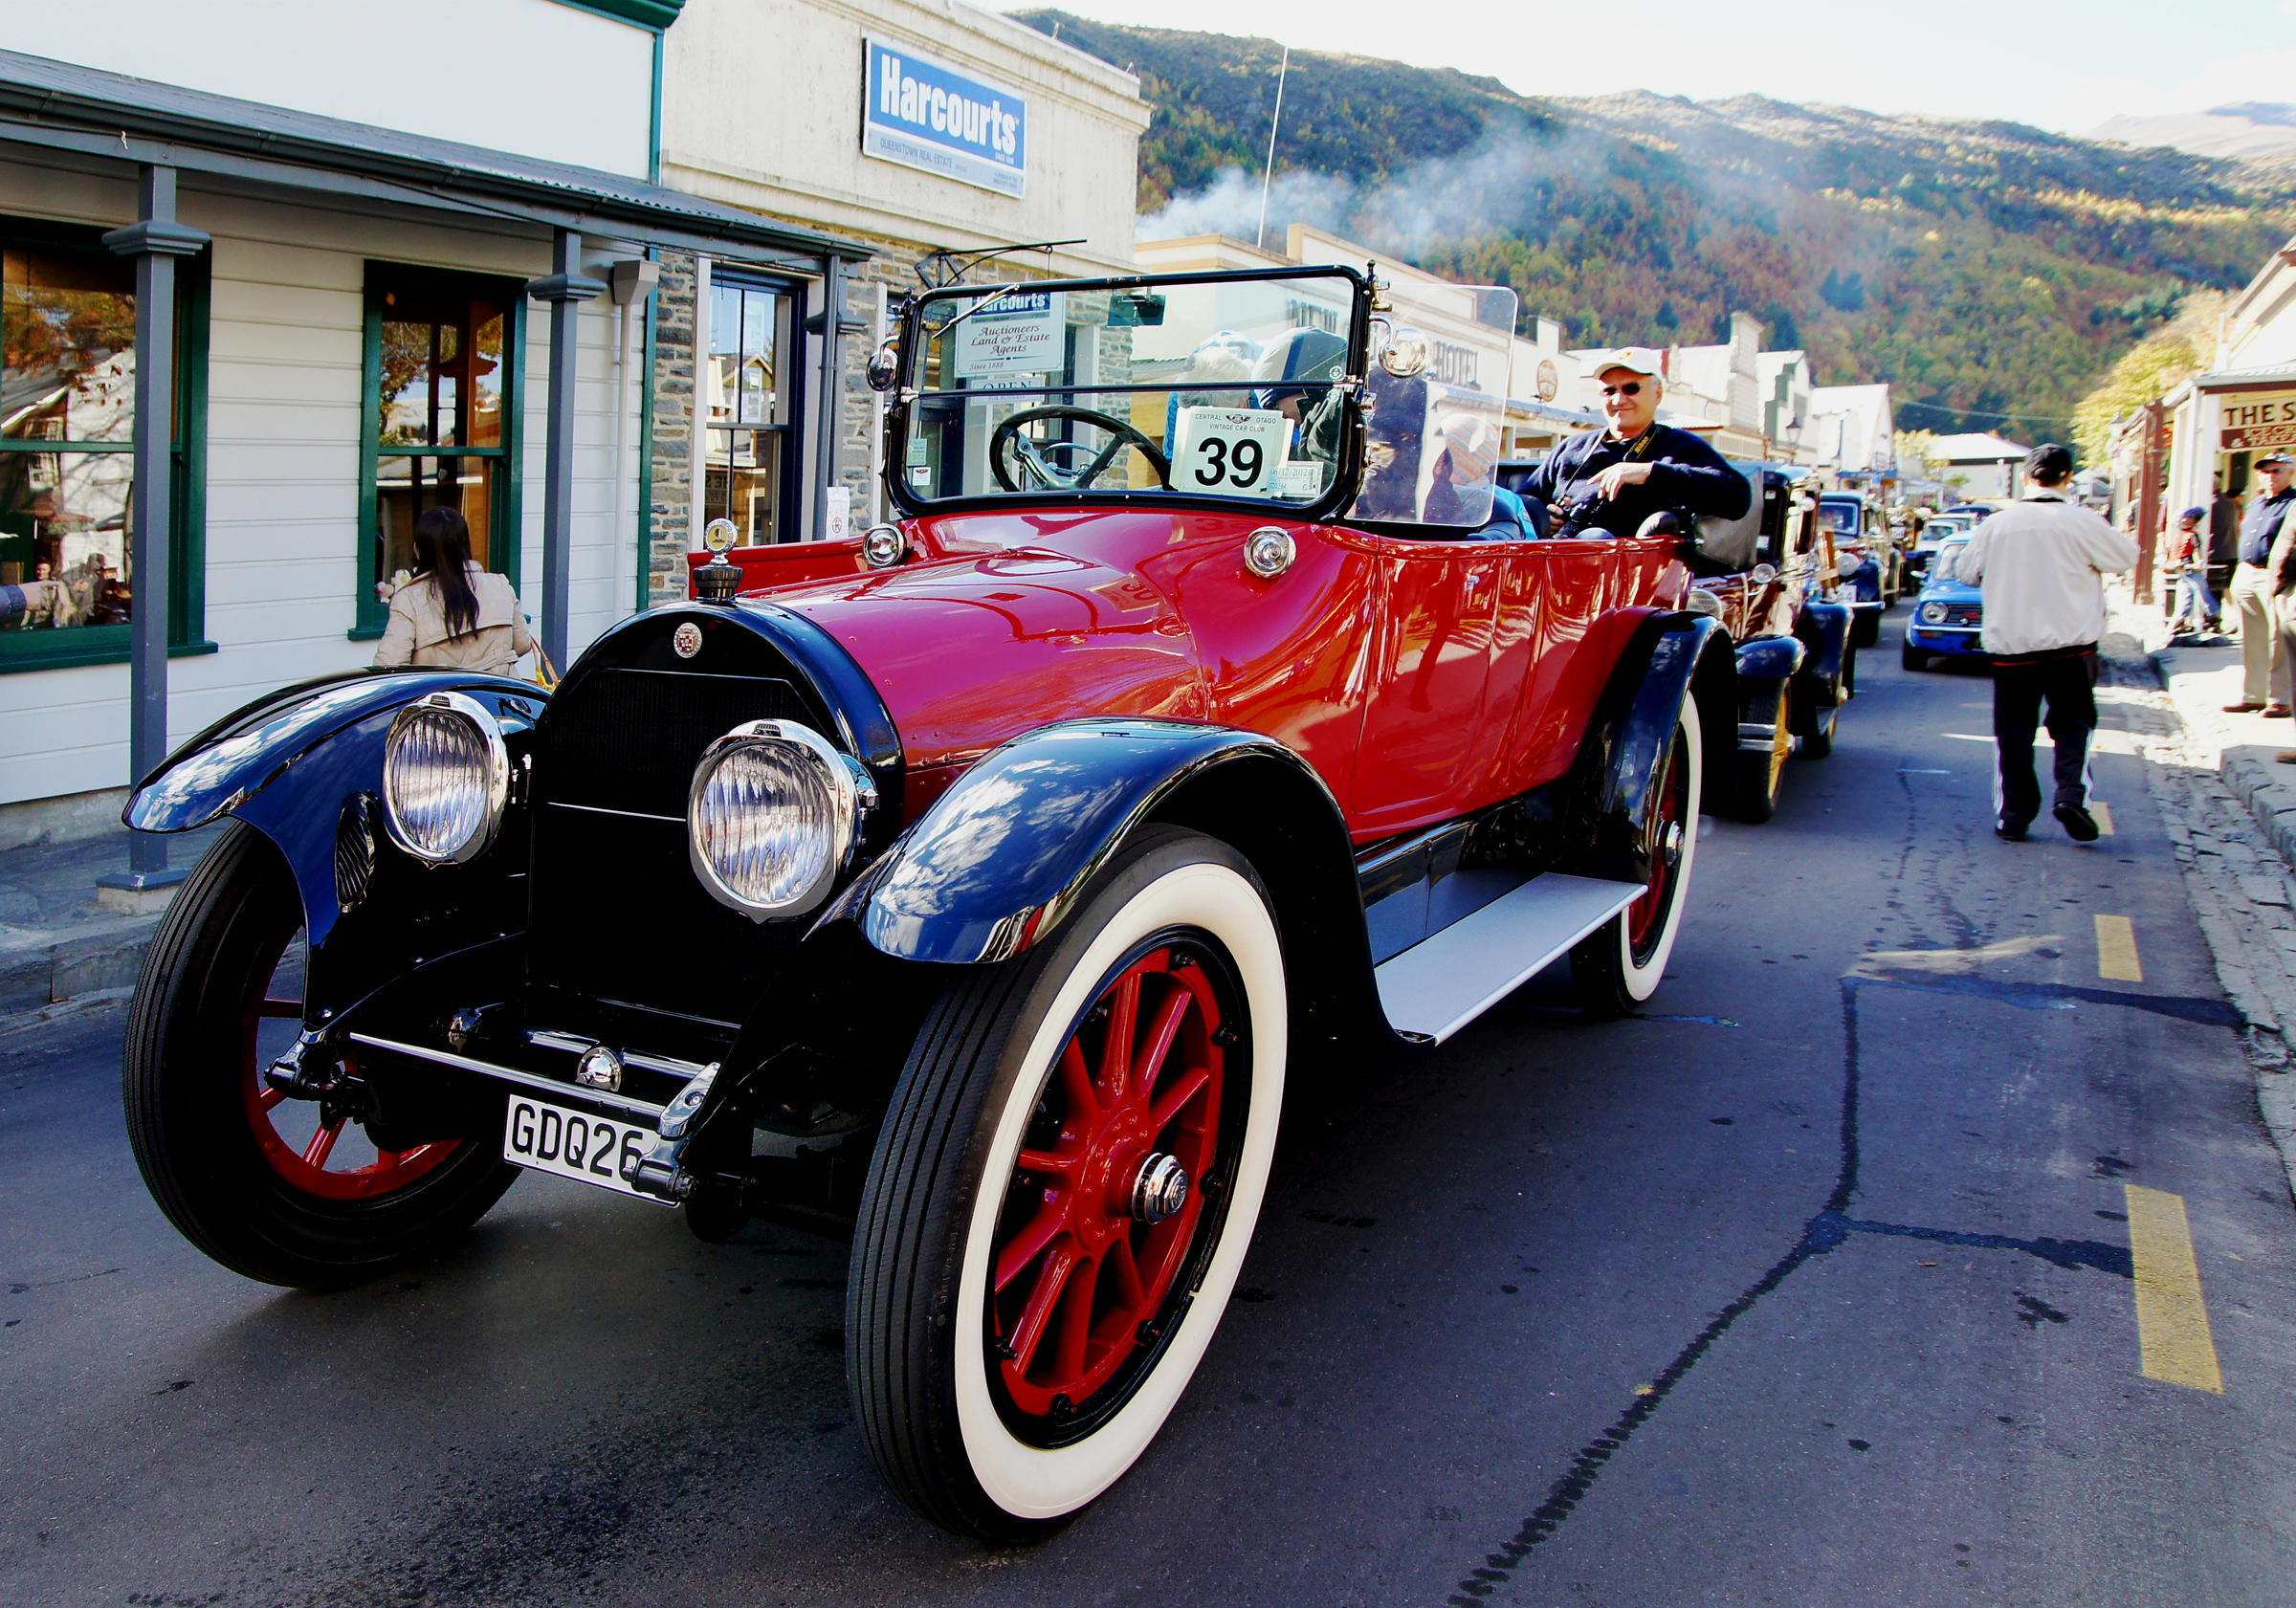
car, red, vehicle, sports car, motor vehicle, vintage car, race car, publicdomain, redcar, classic, convertible, cadillac, antique car, land vehicle, touring car, automobile make, automotive design, luxury vehicle